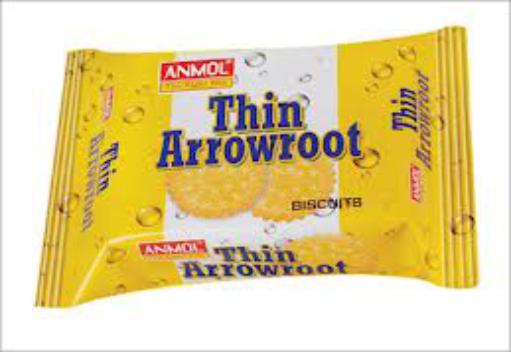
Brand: Arrowroot biscuits
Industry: Food